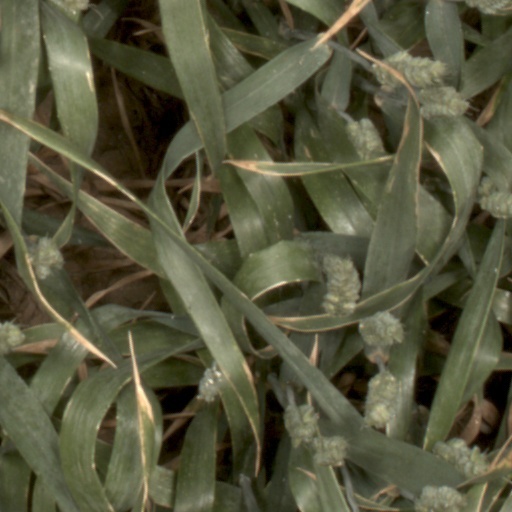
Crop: wheat